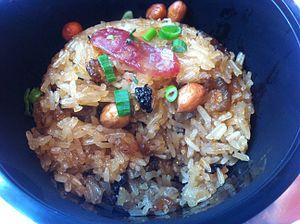
Les 3 techniques de cuisson du riz sont : à l'eau, à la vapeur, au gras. Elles varient avec les espèces et variétés de riz et les usages culinaires.